Sports in Pittsburgh

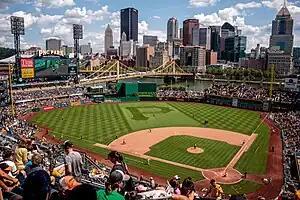
As the home of the MLB's Pittsburgh Pirates baseball team, PNC Park is located in North Shore, in front of the Allegheny River, Roberto Clemente Bridge, and the Pittsburgh city skyline.

Sports in Pittsburgh have been played dating back to the American Civil War. Baseball, hockey, and the first professional American football game had been played in the city by 1892. Pittsburgh was first known as the "City of Champions" when the Pittsburgh Pirates, Pittsburgh Panthers football team, and Pittsburgh Steelers won multiple championships in the 1970s. Today, the city has three major professional sports franchises, the Pirates, Steelers, and Penguins; while the University of Pittsburgh Panthers compete in a Division I Power Five conference, the highest level of collegiate athletics in the United States, in both football and basketball. Local universities Duquesne and Robert Morris also field Division I teams in men's and women's basketball and Division I FCS teams in football. Robert Morris also fields Division I men's and women's ice hockey teams.